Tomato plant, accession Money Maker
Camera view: vertical (180 deg); turntable rotation: 180 degrees
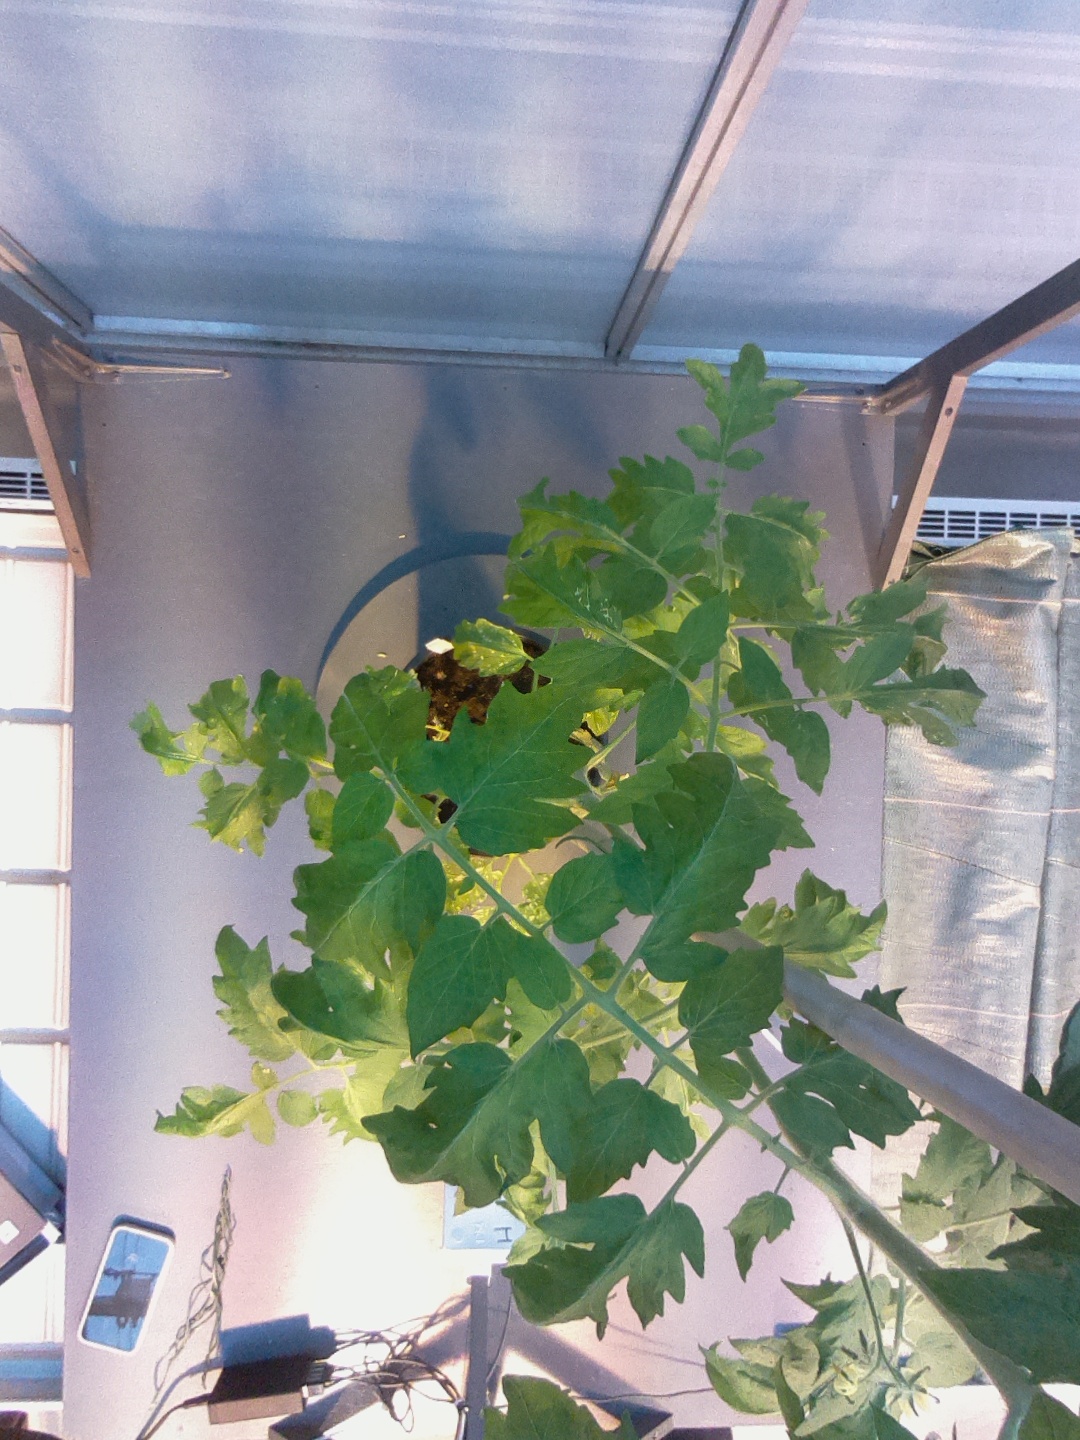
BBCH growth stage 66: Full flowering, 60%-70% of flowers open, more petals falling